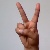
The image shows a hand gesture representing the letter 'V' in Indian Sign Language.